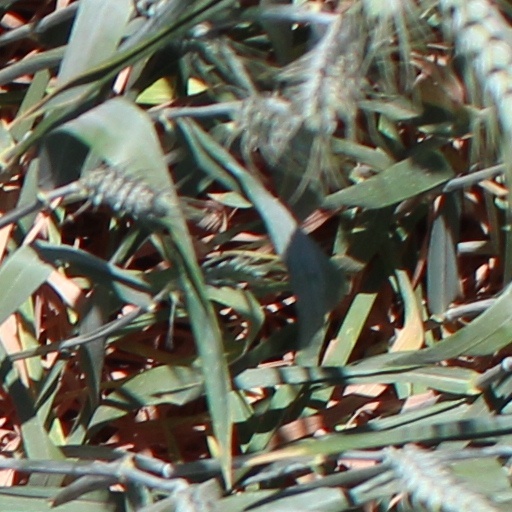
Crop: wheat